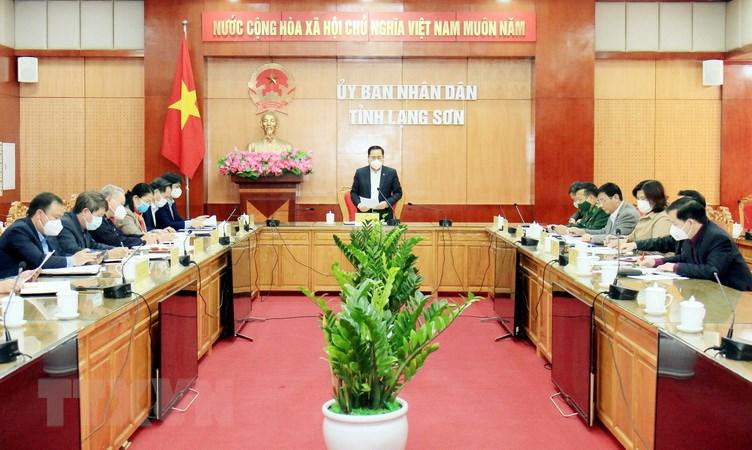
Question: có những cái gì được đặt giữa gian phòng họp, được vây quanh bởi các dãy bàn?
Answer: các chậu cây kiểng